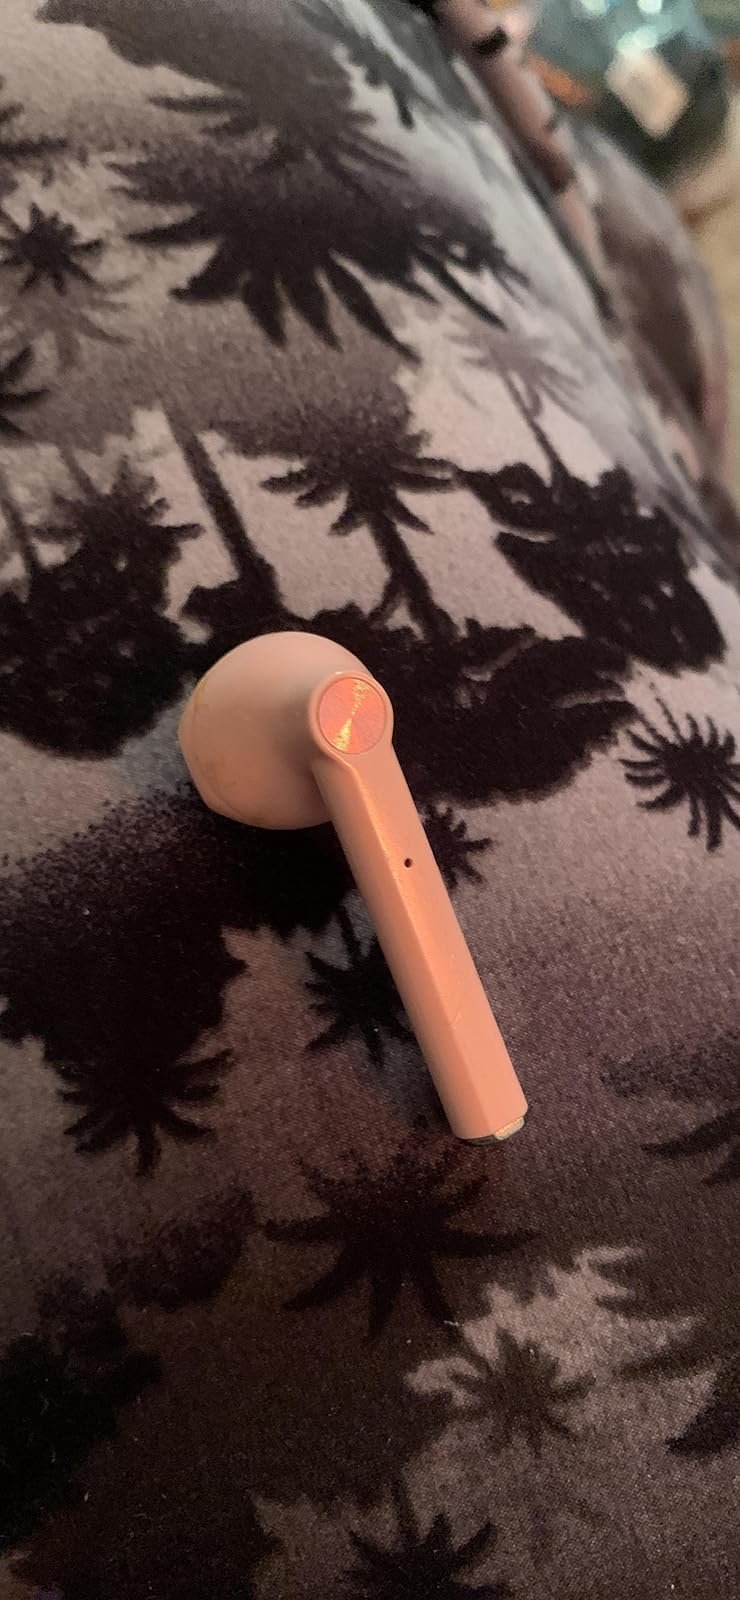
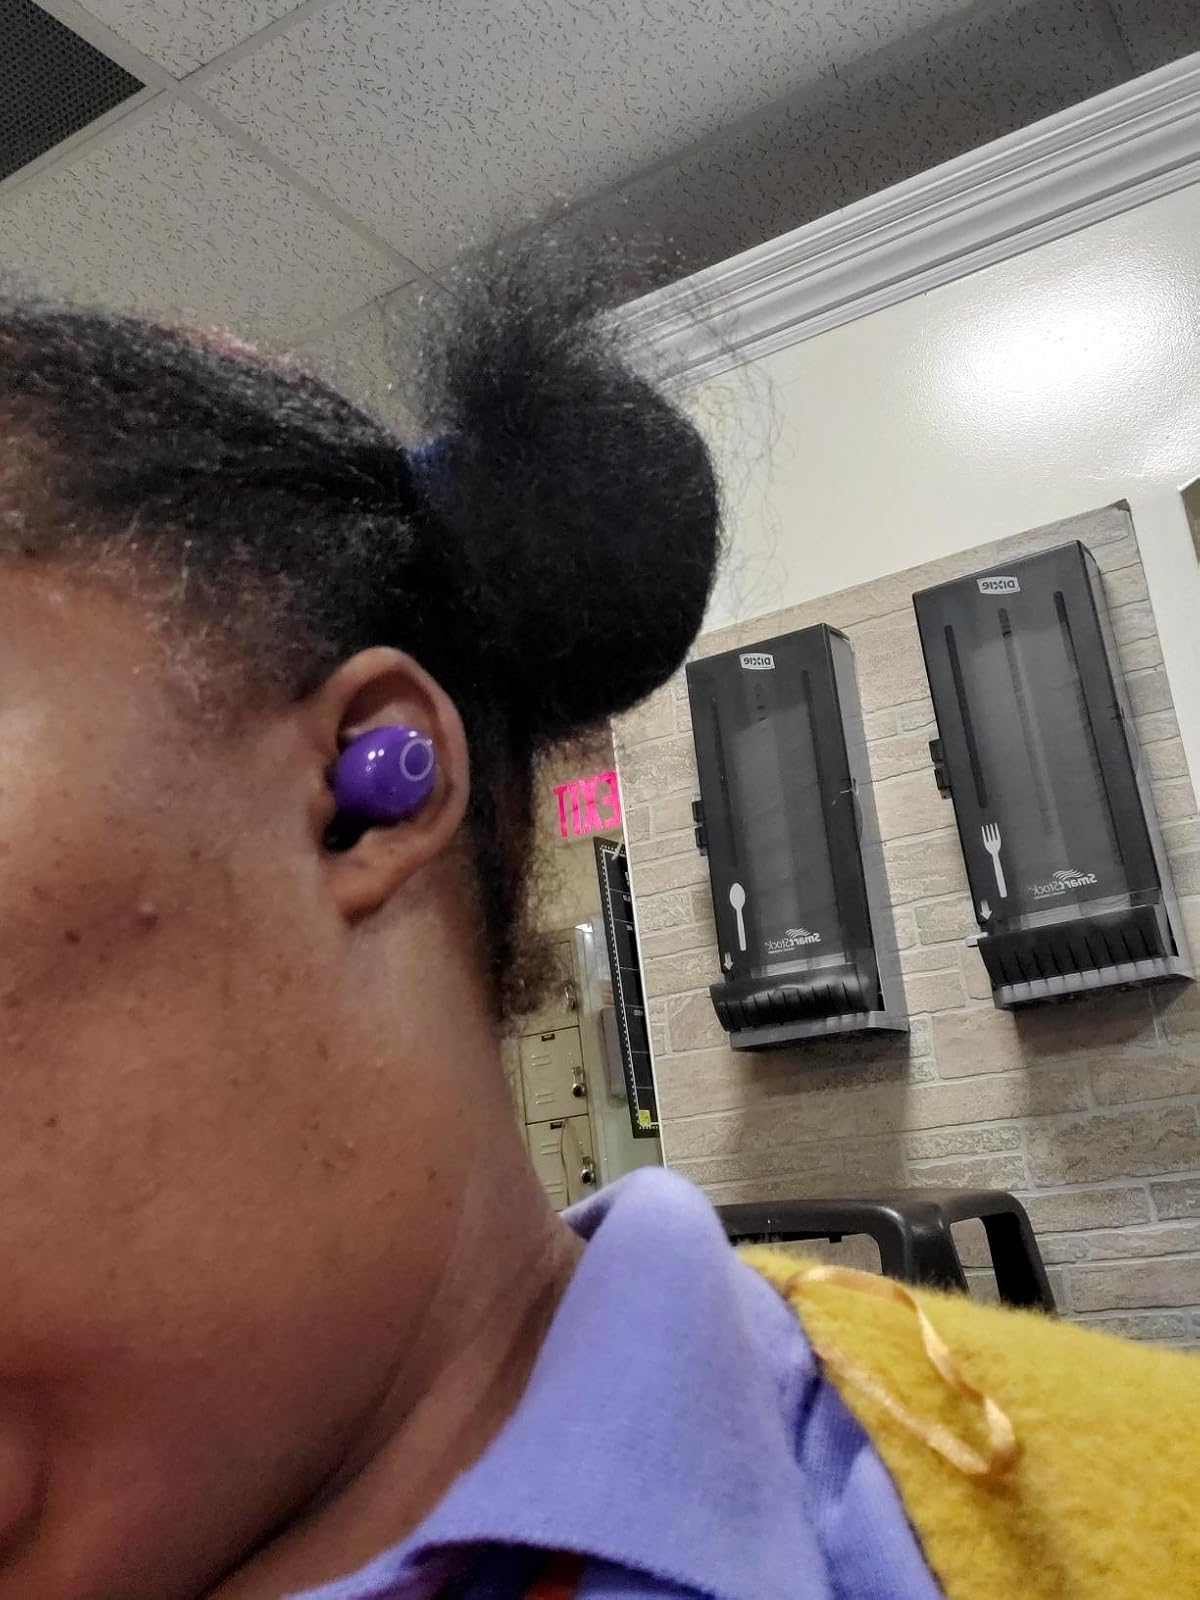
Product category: earbuds
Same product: no